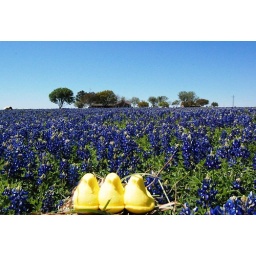
Peeps in a field of bluebonnets, the state flower of Texas. Near Washington-on-the-Brazos State Park, TX